Edy Williams

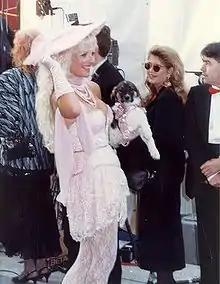
Williams at the 62nd Academy Awards, 1990

use both this parameter and |birth_date to display the person's date of birth, date of death, and age at death) -->